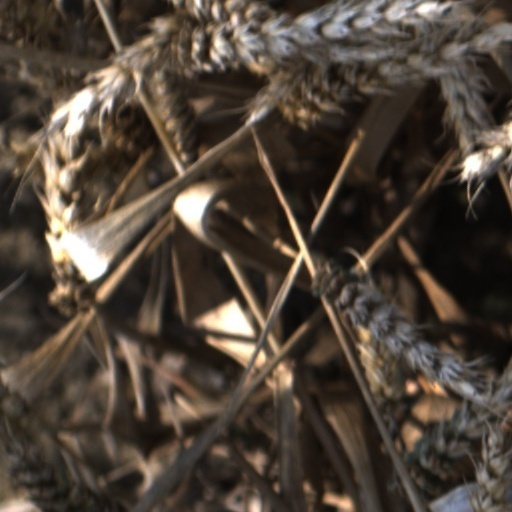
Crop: wheat